Lapworth Museum of Geology

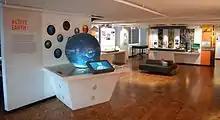
The Active Earth gallery

The Active Earth gallery explains Earth processes, including earthquakes, volcanoes, climate change and the formation of mountains. An interactive globe projector allows visitors to view datasets such as the changing positions of the continents through geological time. The Mineral Wealth gallery explores the diversity, excavation, classification and uses of minerals, and includes information on important local historical figures such as William Murdoch and Matthew Boulton, as well as gemstones and the Jewellery Quarter of Birmingham. There is also a display of fluorescent minerals that can be viewed under ultraviolet light.